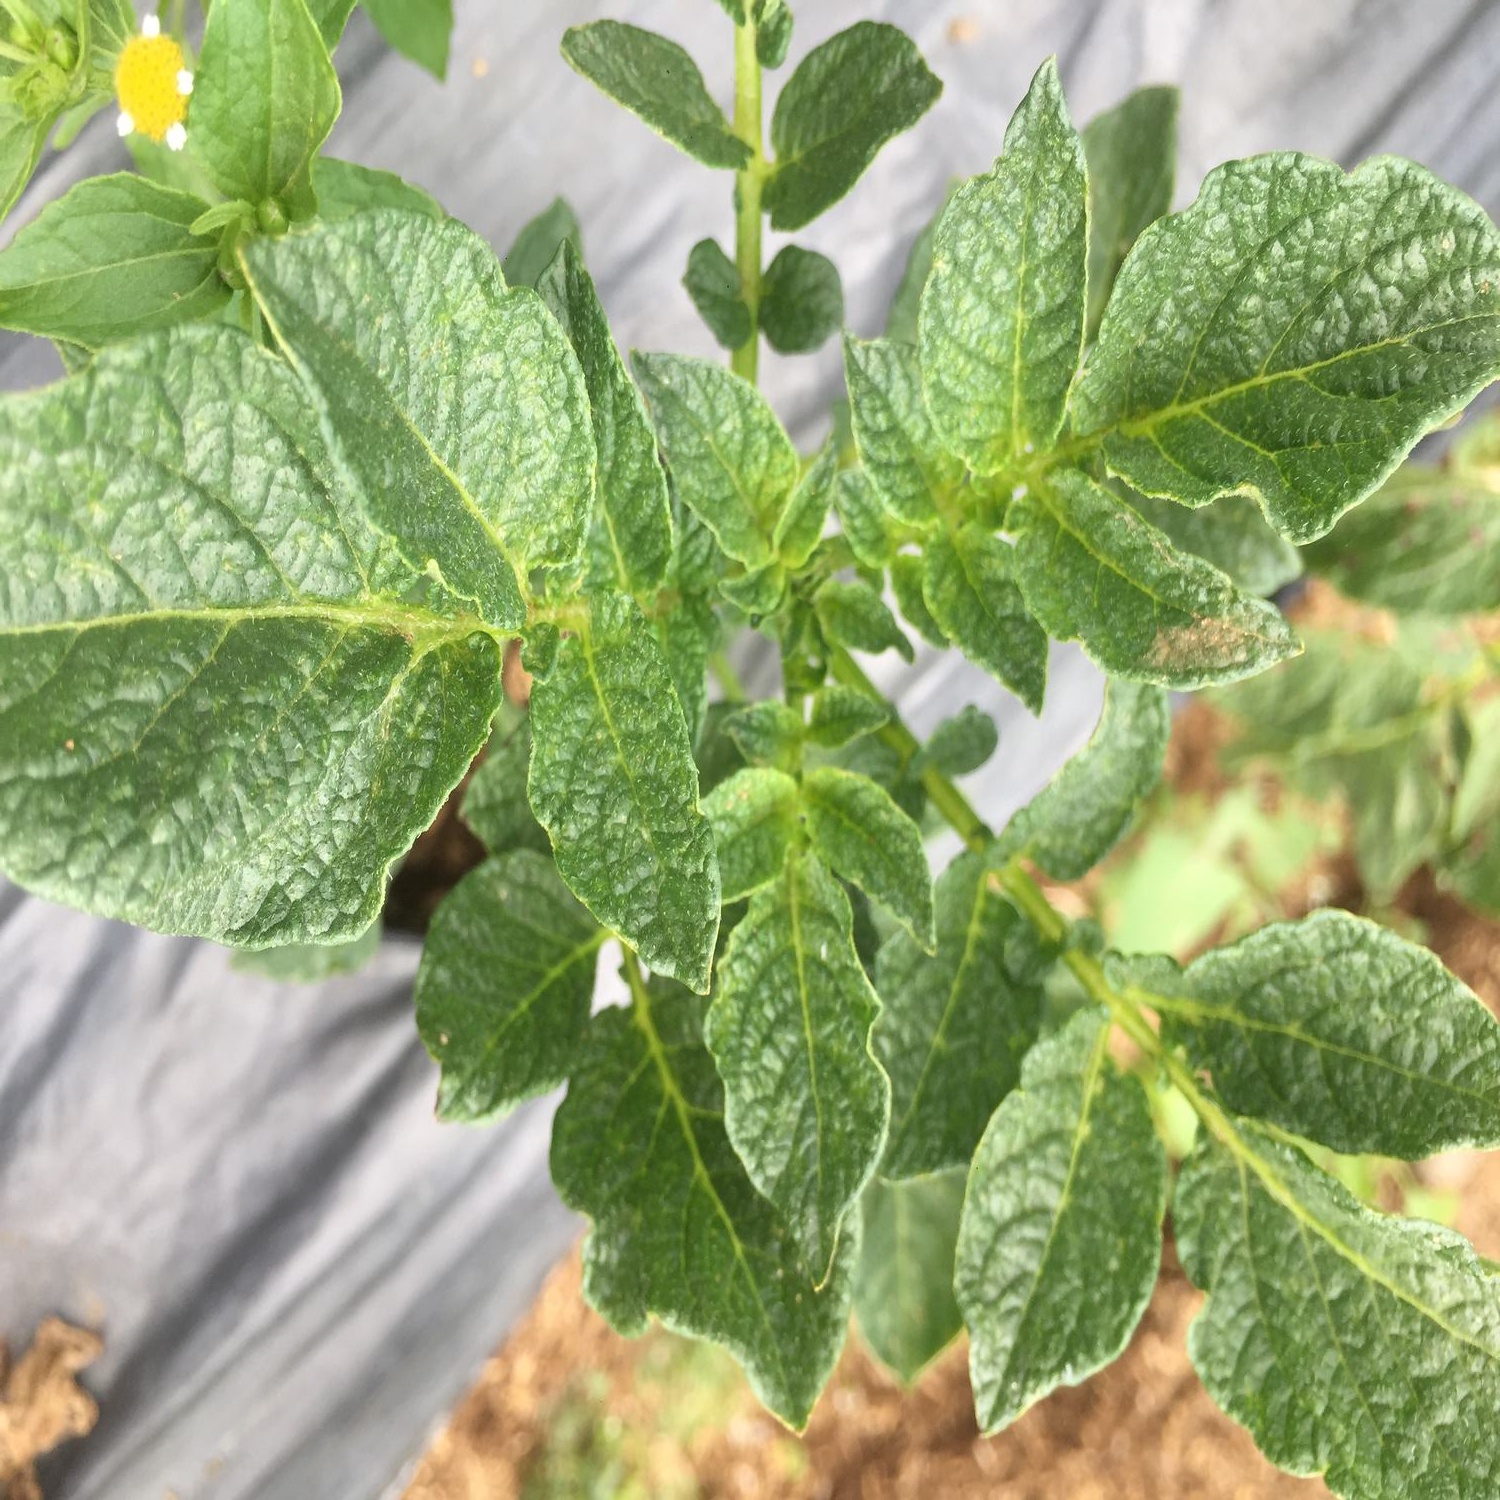
Etiqueta: Virus